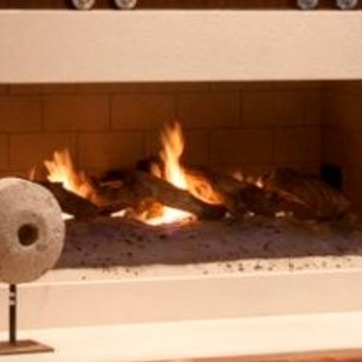
Material: other